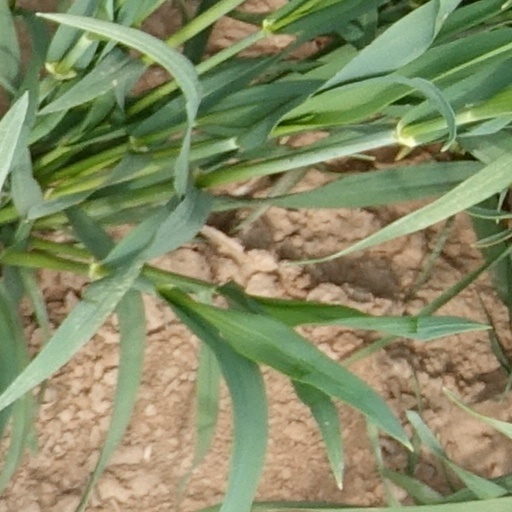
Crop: wheat